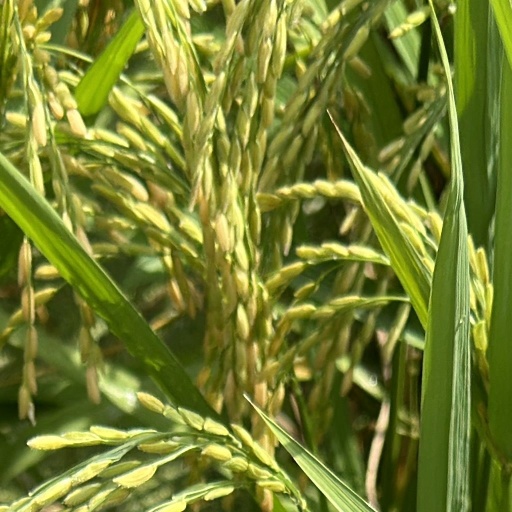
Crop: rice